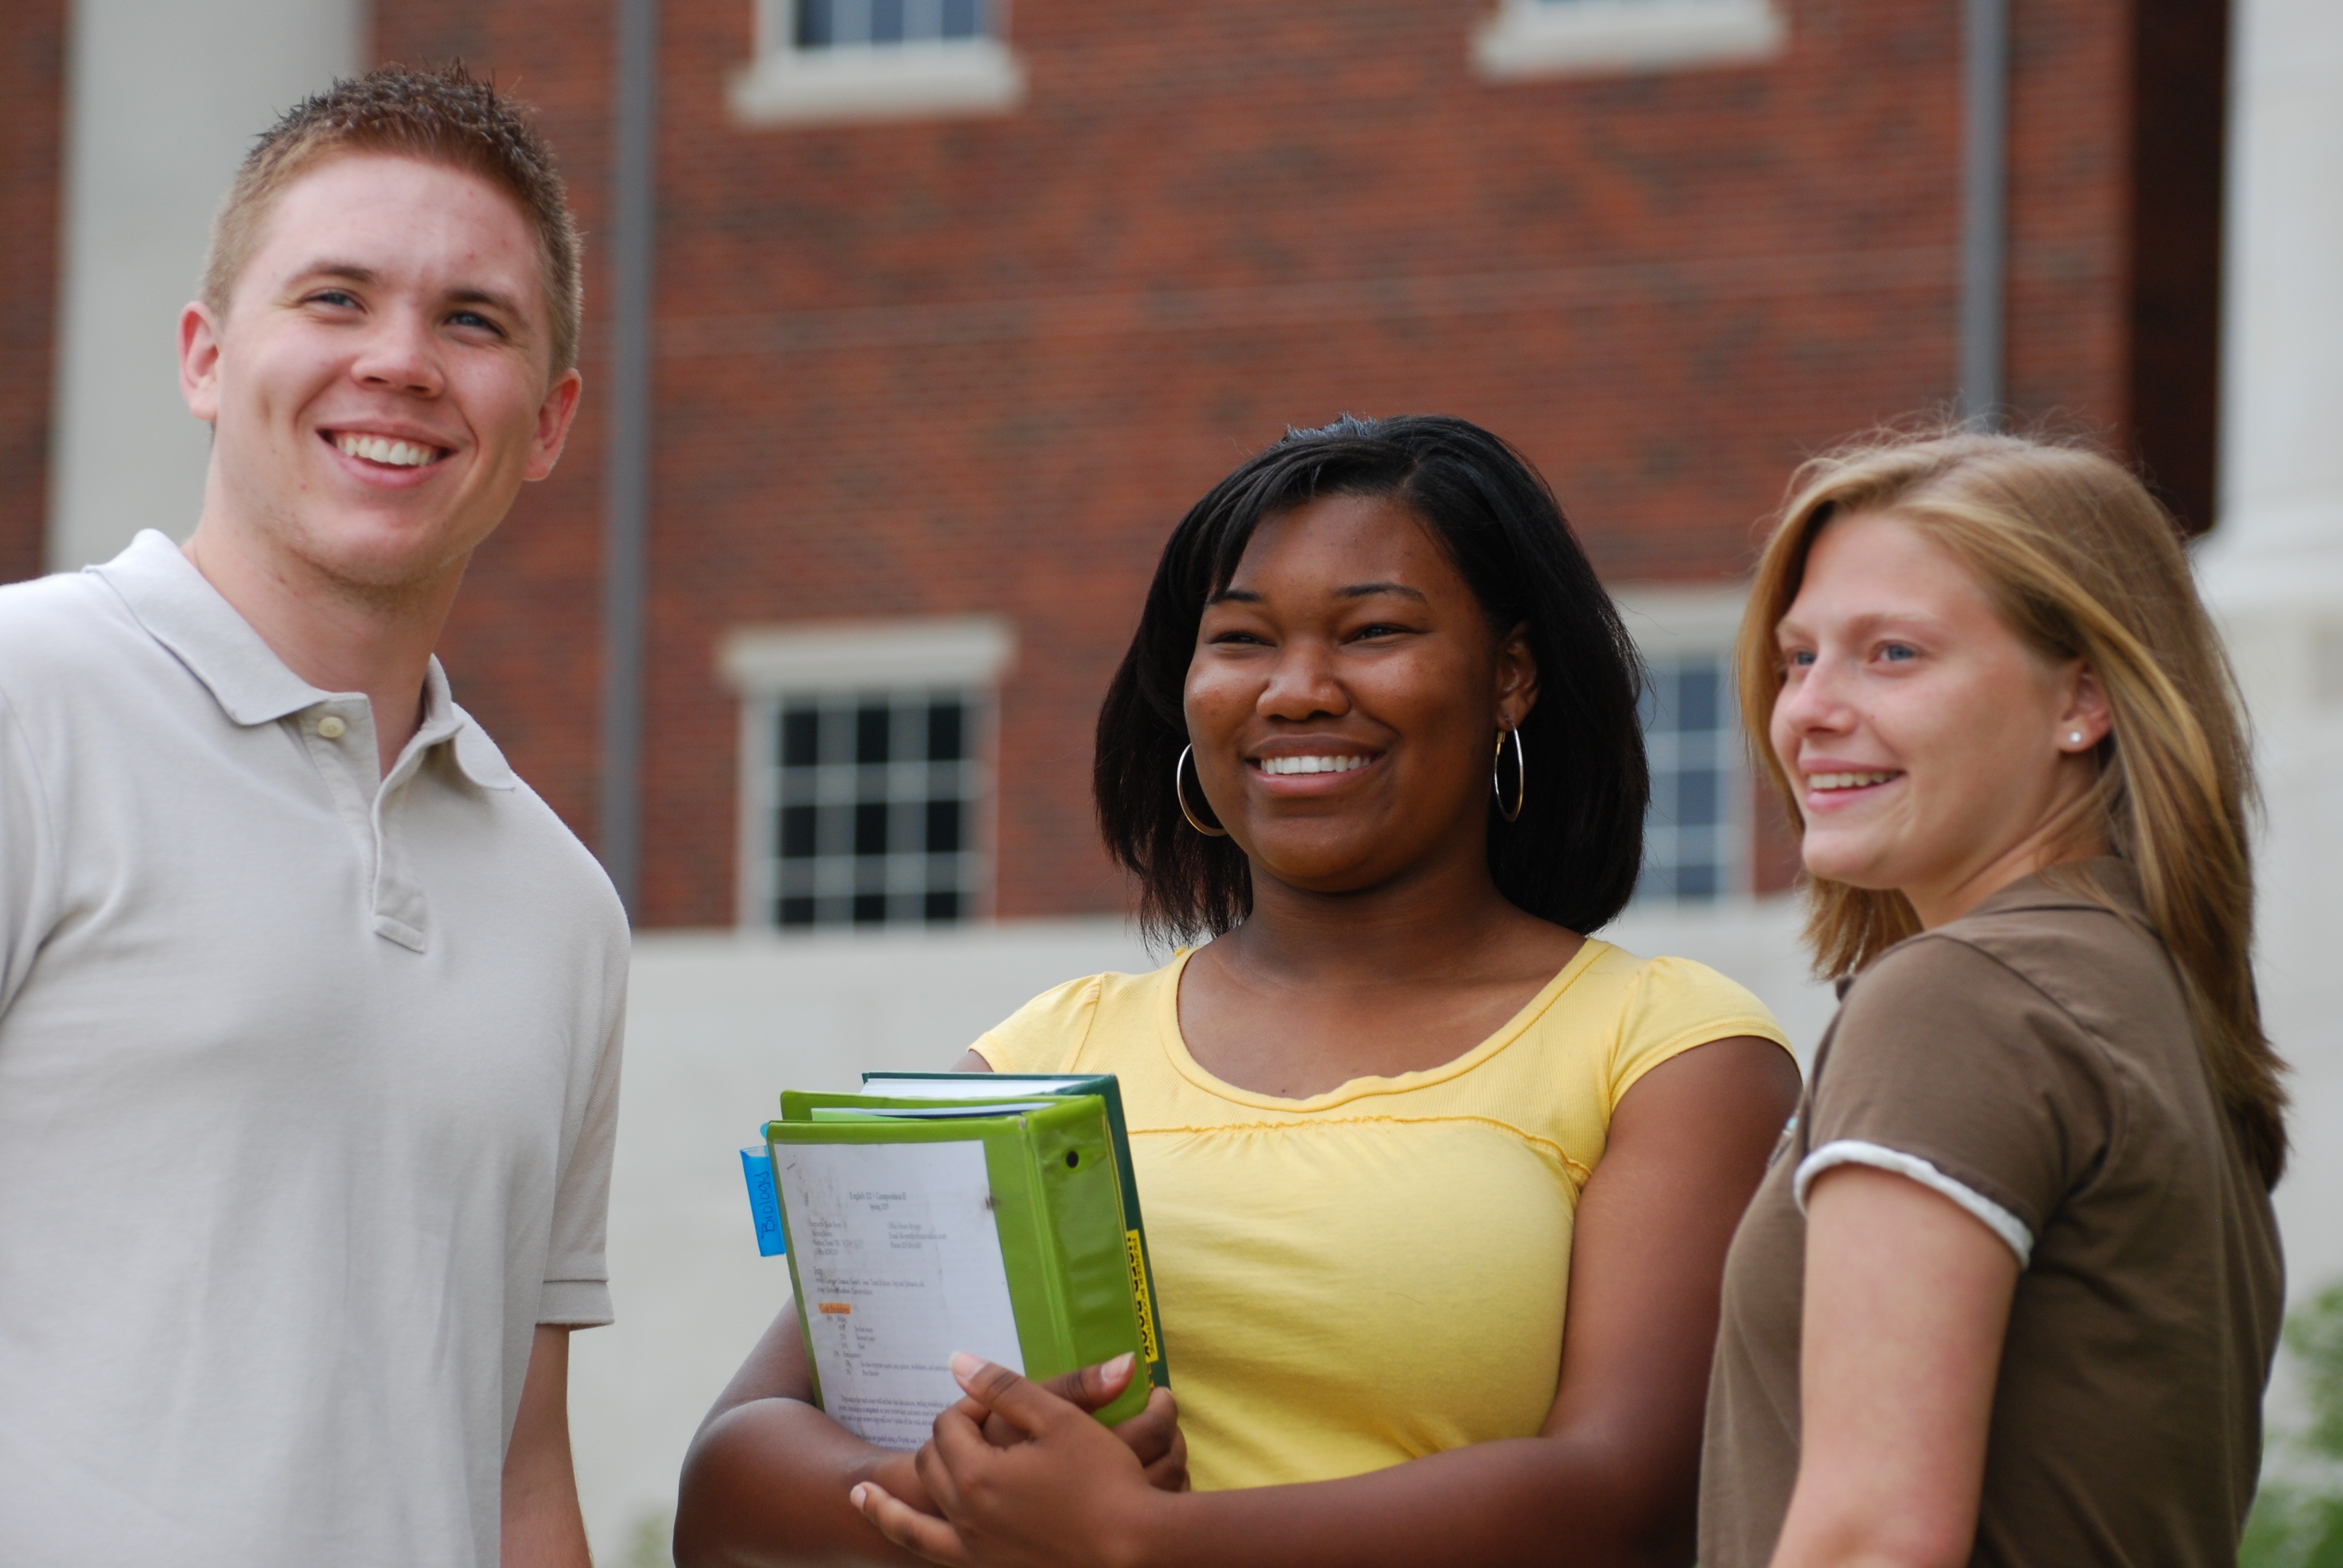
person, people, meal, student, senior citizen, education, college, academic